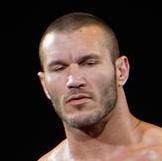
Age: 33